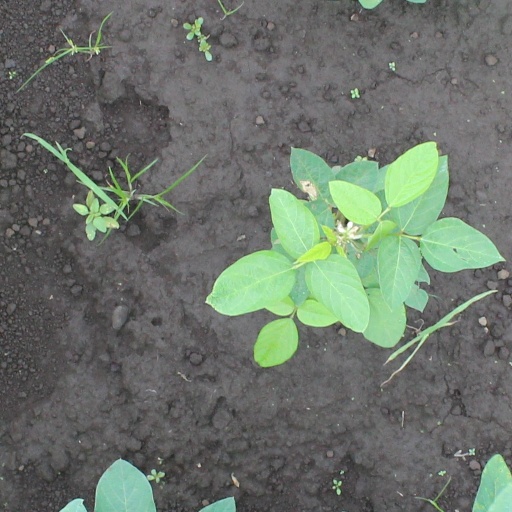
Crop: soybean